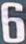
Number: 6